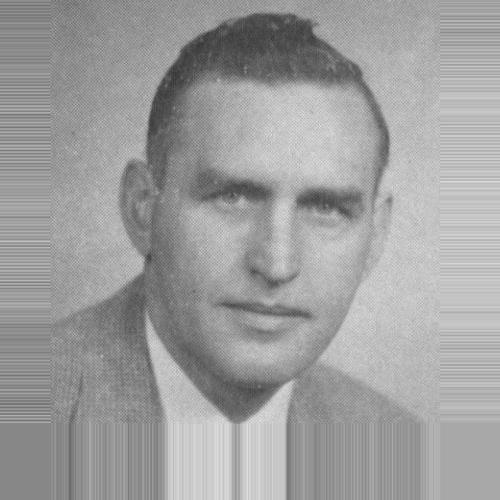
Age: 35